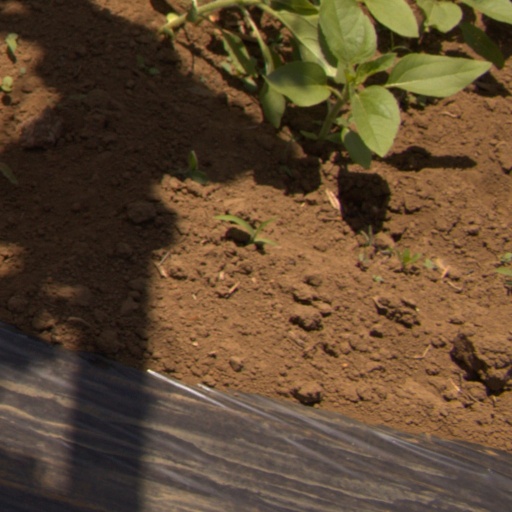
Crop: Jerusalem artichoke